Teresa Cristina of the Two Sicilies

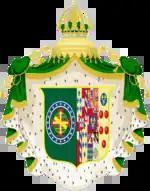
Coat of arms of Teresa Cristina of the Two Sicilies as Empress of Brazil

Just prior to his own death, Pedro II donated most of his possessions to the Brazilian government, which were later divided between the Brazilian National Archives, the Imperial Museum of Brazil, the National Library of Brazil and the Brazilian Historic and Geographic Institute. Pedro II imposed only one condition: that the gift was to be named in honor of his late wife, and so it is known as the "Teresa Cristina Maria Collection". The collection is registered by UNESCO as part of the heritage of humanity in its Memory of the World Programme. Finally, Teresa Cristina is remembered in the names of several Brazilian cities, including Teresópolis (in Rio de Janeiro), Teresina (capital of Piauí), Cristina (in Minas Gerais) and Imperatriz (in Maranhão).